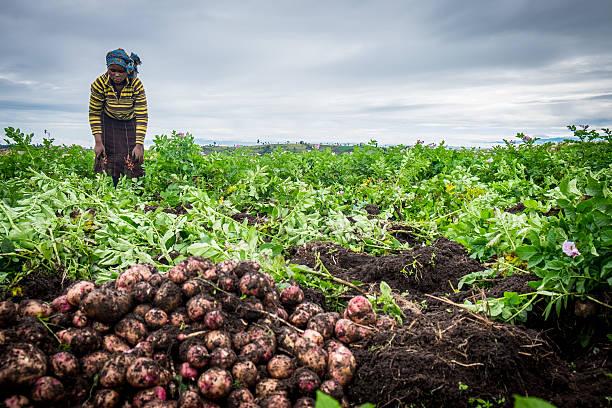
Ni aina ya zao la viazi vitamu, ambalo mkulima anavuna kwa ajili ya kupeleka sokoni kujipatia pesa zaidi.